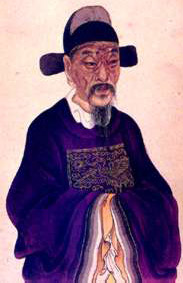
ไห่รุ่ย

|image = 海青天像.jpg
|birth_place = ไหโข่ว
|resting_place = ไหโข่ว
|death_place = หนานจิง
|nationality = จีน
|occupation = ขุนนาง นักปราชญ์
ไห่รุ่ย (, 23 มกราคม 1514 – 13 พฤศจิกายน 1587) เป็นขุนนางและนักปราชญ์ชาวจีนสมัยราชวงศ์หมิง เป็นที่จดจำในฐานะแบบอย่างของขุนนางผู้ซื่อสัตย์และสุจริตในราชสำนัก
== ประวัติ ==
File:Hairui.jpg|thumb|left|รูปปั้นของไห่รุ่ย
ไห่รุ่ยเกิดเมื่อวันที่ 23 มกราคม 1514 ที่เมืองไหโข่ว ในปลายรัชสมัยจักรพรรดิเจิ้งเต๋อ บิดาของเขาเสียชีวิตเมื่ออายุ 3 ขวบ และเขาได้รับการเลี้ยงดูโดยมารดาที่นับถือศาสนาอิสลาม พ่อของปู่ทวดของเขาเป็นชาวอาหรับชื่อ ไห่ ต้าเอ๋อร์ และมารดาของเขาเป็นมุสลิม (ชาวหุย) มีบรรพบุรุษมาจากอนุทวีปอินเดีย อย่างไรก็ตาม ไห่รุ่ยเองก็บันทึกว่าตัวเองเป็นนักปราชญ์ลัทธิขงจื๊อใหม่ และไม่เคยกล่าวถึงศาสนาอิสลามในผลงานของเขา
แม้ว่าไห่จะเข้าสอบขุนนาง แต่เขาก็สอบไม่ผ่าน และเริ่มต้นรับราชการในปี 1553 เมื่ออายุ 39 ปี กับตำแหน่งเสมียนประจำสำนักงานการศึกษาในมณฑลฝูเจี้ยน เขาเป็นที่รู้จักในฐานะผู้ยึดมั่นในศีลธรรมอันดีงาม ซื่อสัตย์สุจริต อดออม และยุติธรรม เขาได้รับความนิยมอย่างกว้างขวางจากประชาชน เห็นได้จากการที่เขาได้รับการยกย่องในขณะที่ยังมีชีวิตอยู่ แต่เขาก็สร้างศัตรูไว้มากมายในระบบราชการ อย่างไรก็ตาม เขาถูกเรียกตัวเข้าสู่กรุงปักกิ่งและเลื่อนตำแหน่งเป็นเลขานุการกระทรวงครัวเรือน ในปี 1565 ขุนนางผู้นี้ได้ทำหนังสือวิพากษ์วิจารณ์จักรพรรดิเจียจิ้งอย่างรุนแรงว่าละเลยพระราชกิจ และนำพาความหายนะมาสู่พระราชอาณาจักร เขาถูกจำคุกและตัดสินประหารชีวิตในปี 1566 เขาได้รับการปล่อยตัวหลังจากจักรพรรดิสวรรคตในต้นปี 1567
ไห่รุ่ยได้รับแต่งตั้งอีกครั้งเป็นขุนนางชั้นผู้น้อยที่จี๋หลี่ใต้ ในรัชสมัยจักรพรรดิหลงชิ่ง พระราชโอรสและรัชทายาทของจักรพรรดิเจียจิ้ง แต่เขาถูกบีบให้ลาออกในปี 1570 หลังจากมีการร้องเรียนเกี่ยวกับการจัดการปัญหาการถือครองที่ดินที่เข้มงวดเกินไปของเขา นายทุนเงินกู้รายใหญ่ในจังหวัดถูกกล่าวหาว่าปล่อยเงินกู้ดอกเบี้ยโหดให้กับเจ้าของที่ดินรายย่อยและผู้เช่า จากนั้นยึดที่ดินของพวกเขาเป็นหลักประกัน ไห่รุ่ยทุ่มเทเวลาในการสืบสวนคดีเหล่านี้ กดดันให้นายทุนเงินกู้คืนที่ดินให้กับเจ้าของเดิม แต่ถูกเจ้าหน้าที่กล่าวหาว่าละเมิดขั้นตอนและส่งเสริมการร้องเรียนไร้สาระ ก่อนถูกยื่นเรื่องถอดถอน
ไห่รุ่ยได้เลื่อนเป็น censor-in-chief of Nanjing ในปี 1586 แต่ถึงแก่กรรมในตำแหน่งหลังจากดำรงตำแหน่งได้เพียงปีเดียว เขาได้รับนามหลังมรณกรรมว่า จงเจี๋ย (忠介)
== อ้างอิง ==
หมวดหมู่:บุคคลที่เกิดในปี พ.ศ. 2057
หมวดหมู่:บุคคลที่เสียชีวิตในปี พ.ศ. 2130
หมวดหมู่:ขุนนางจีน
หมวดหมู่:บุคคลในยุคราชวงศ์หมิง